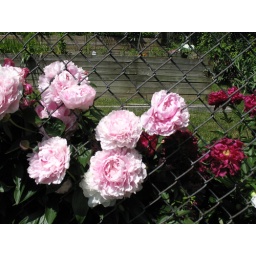
In a fence near Slaters Lane, I spotted these flowers along the Mount Vernon Trail.